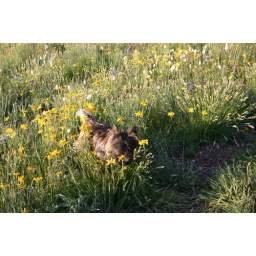
Tyrone the dog in the flowers